Otrobanda

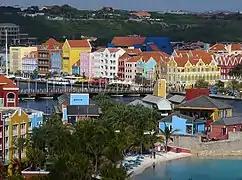
Otrobanda and Rif Fort are in the foreground, while the Queen Emma Bridge is the pontoon bridge in the center, with the colorful buildings of Willemstad in the background.

Otrobanda is one of the historic quarters of Willemstad, located at the southwest side of the city, in Curaçao, a Lesser Antilles island in the Dutch Caribbean. Otrobanda was founded in 1707, and has been designated a Unesco World Heritage Site.